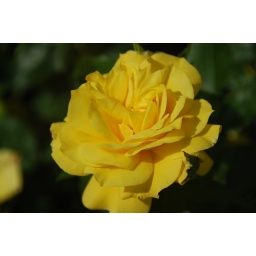
yellow rose in Marquarstein